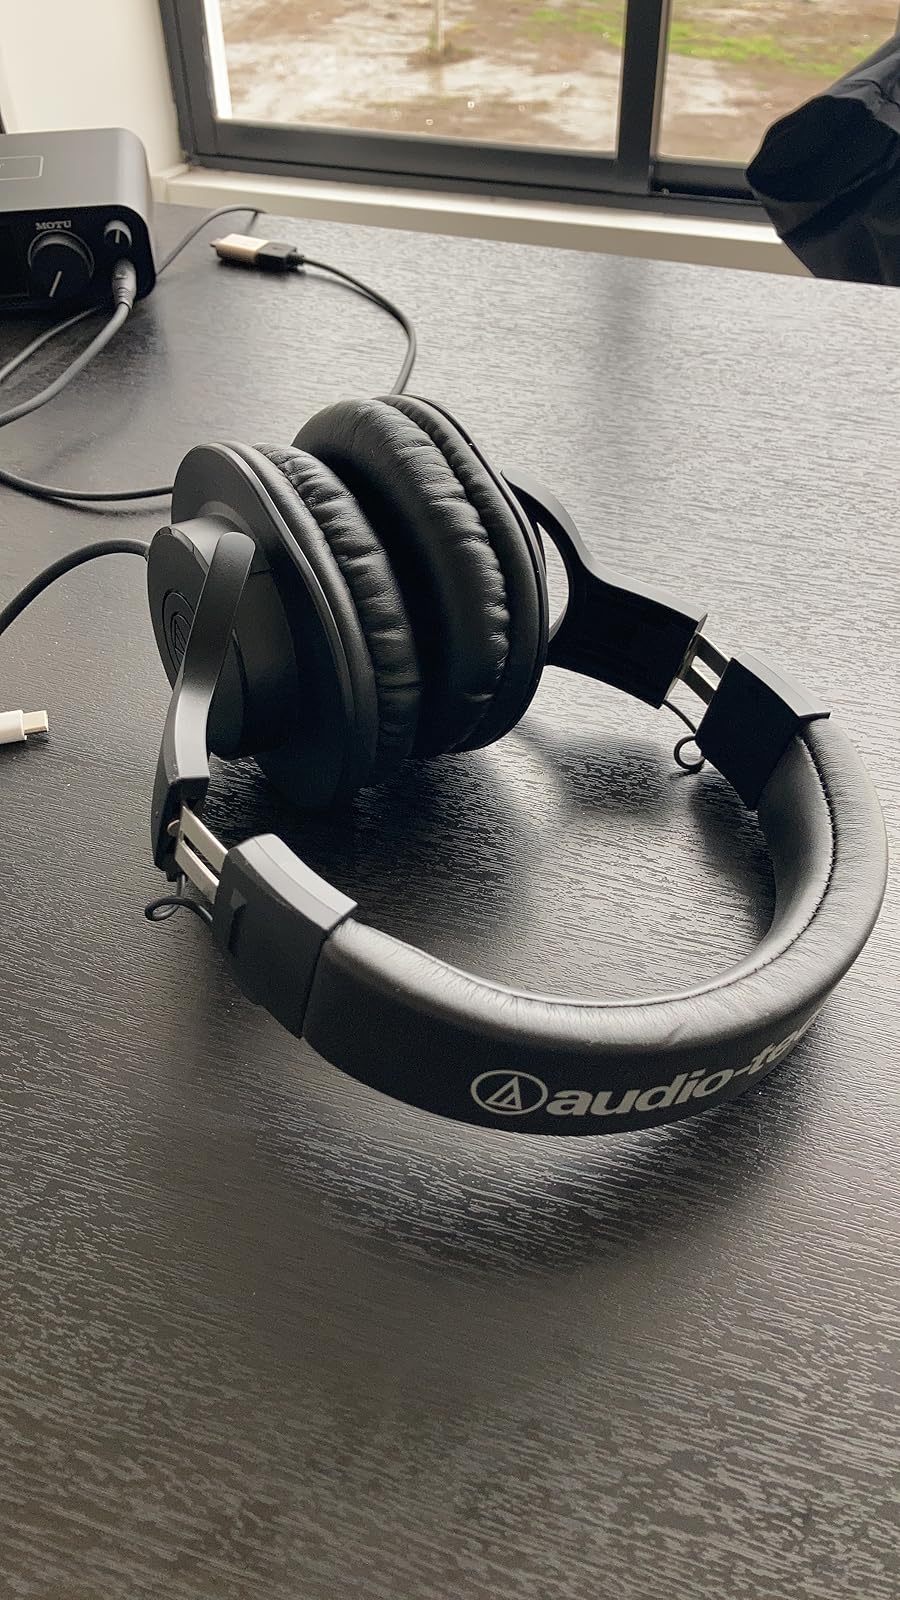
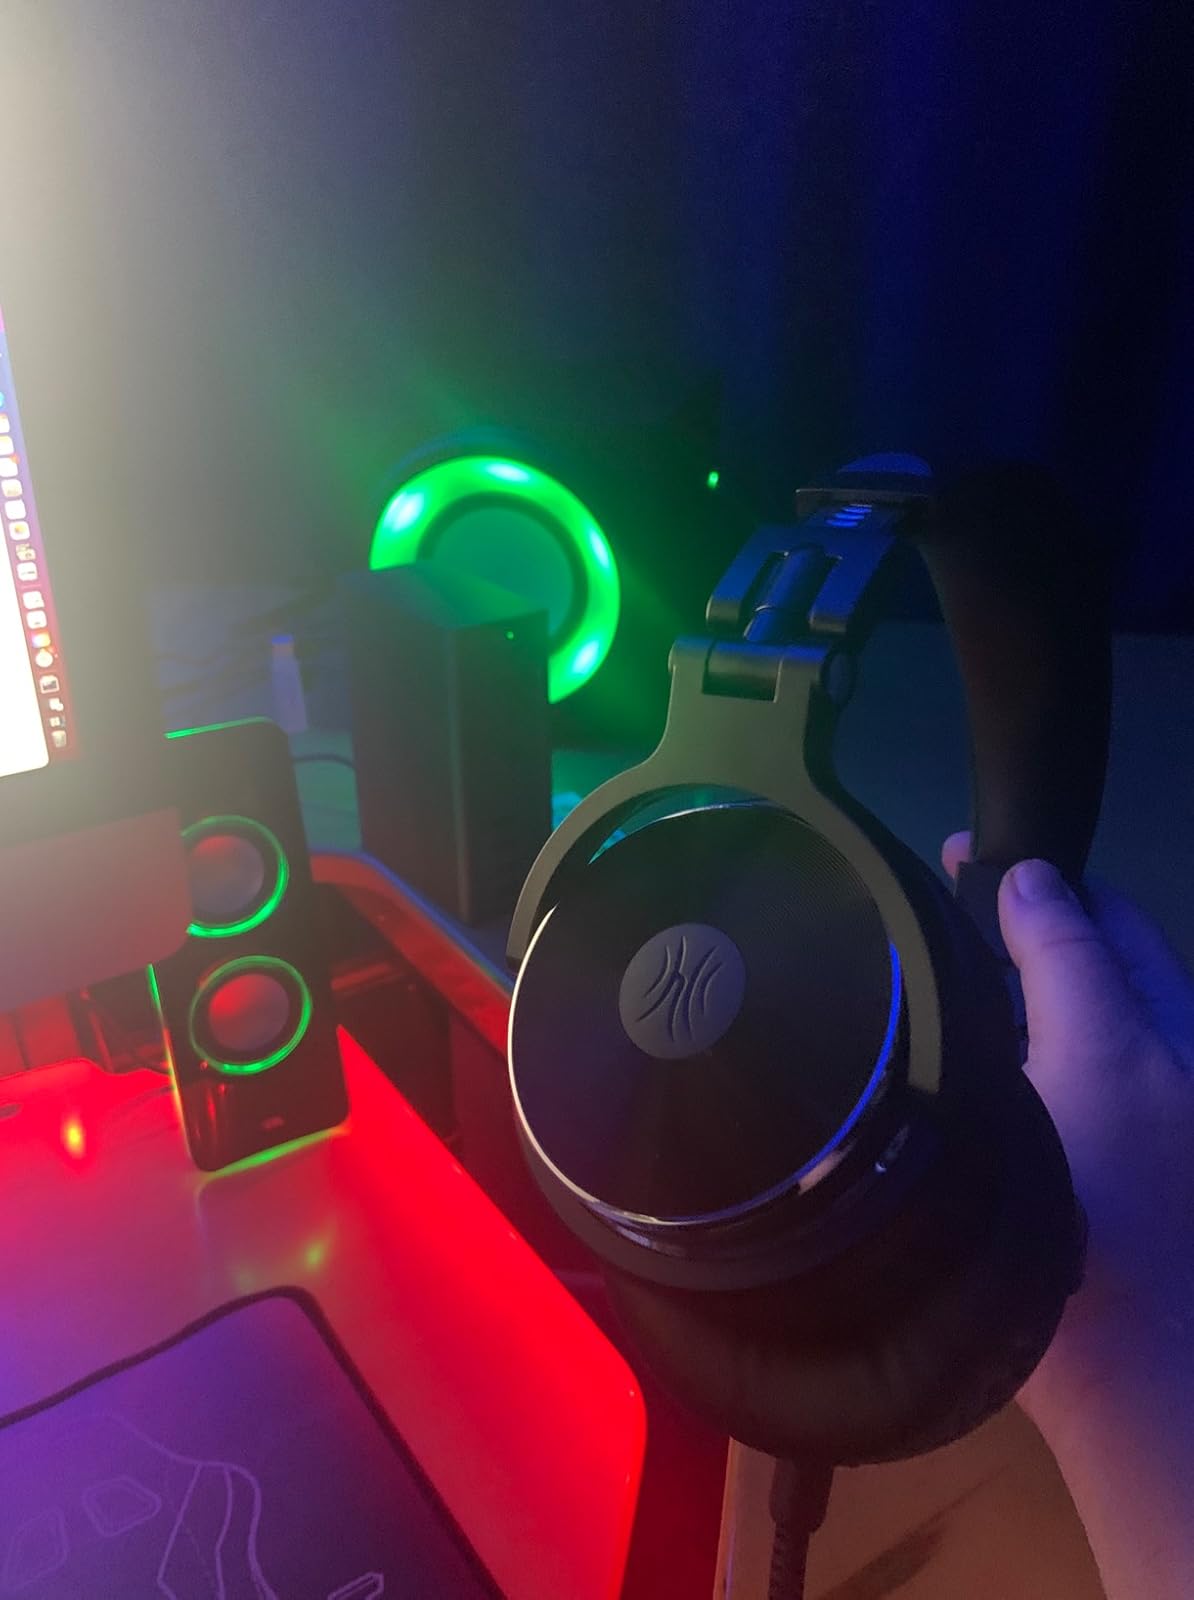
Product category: headphones
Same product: no